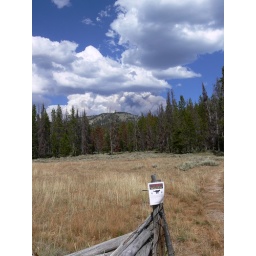
Trapline warning and forest fire up the road near Stanley, Idaho.